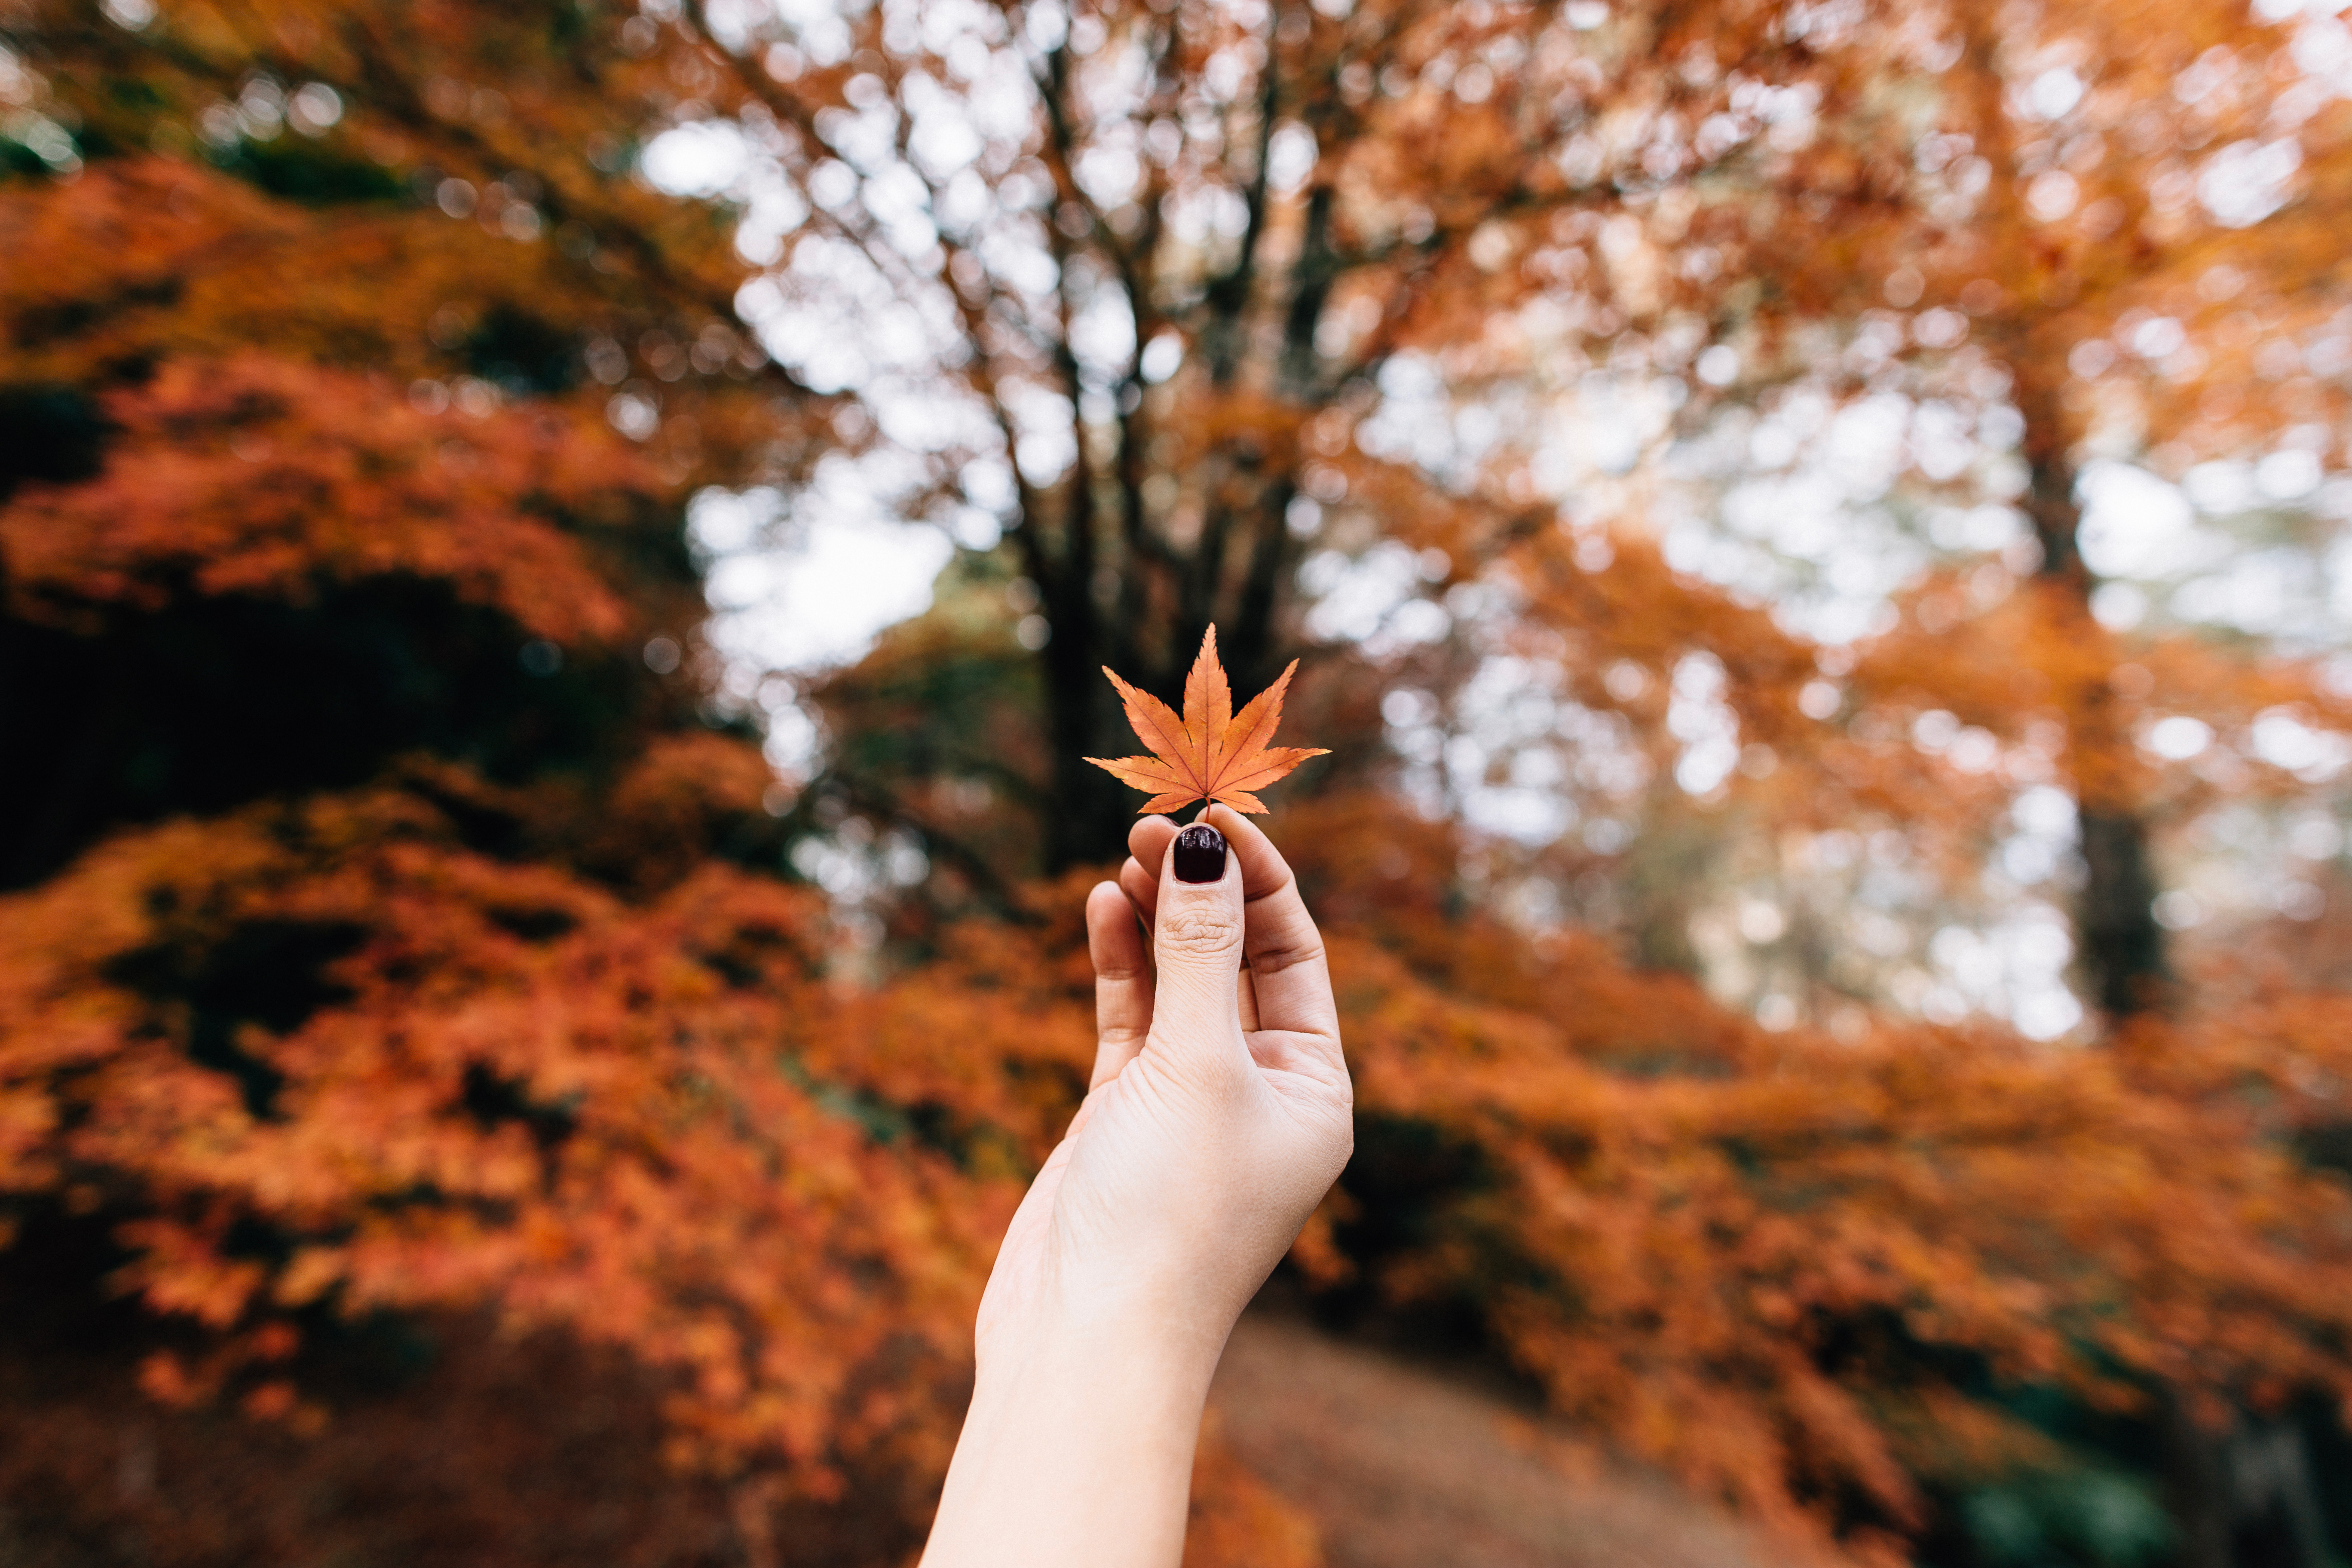
tree, nature, forest, branch, plant, sunlight, morning, leaf, flower, spring, autumn, flora, season, woody plant